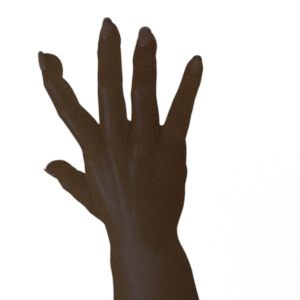
Label: paper